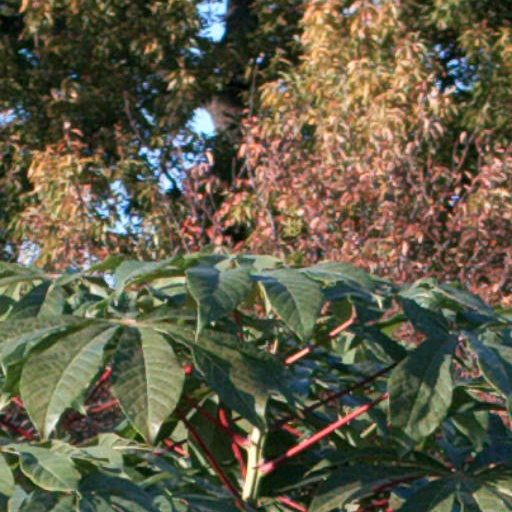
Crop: cassava